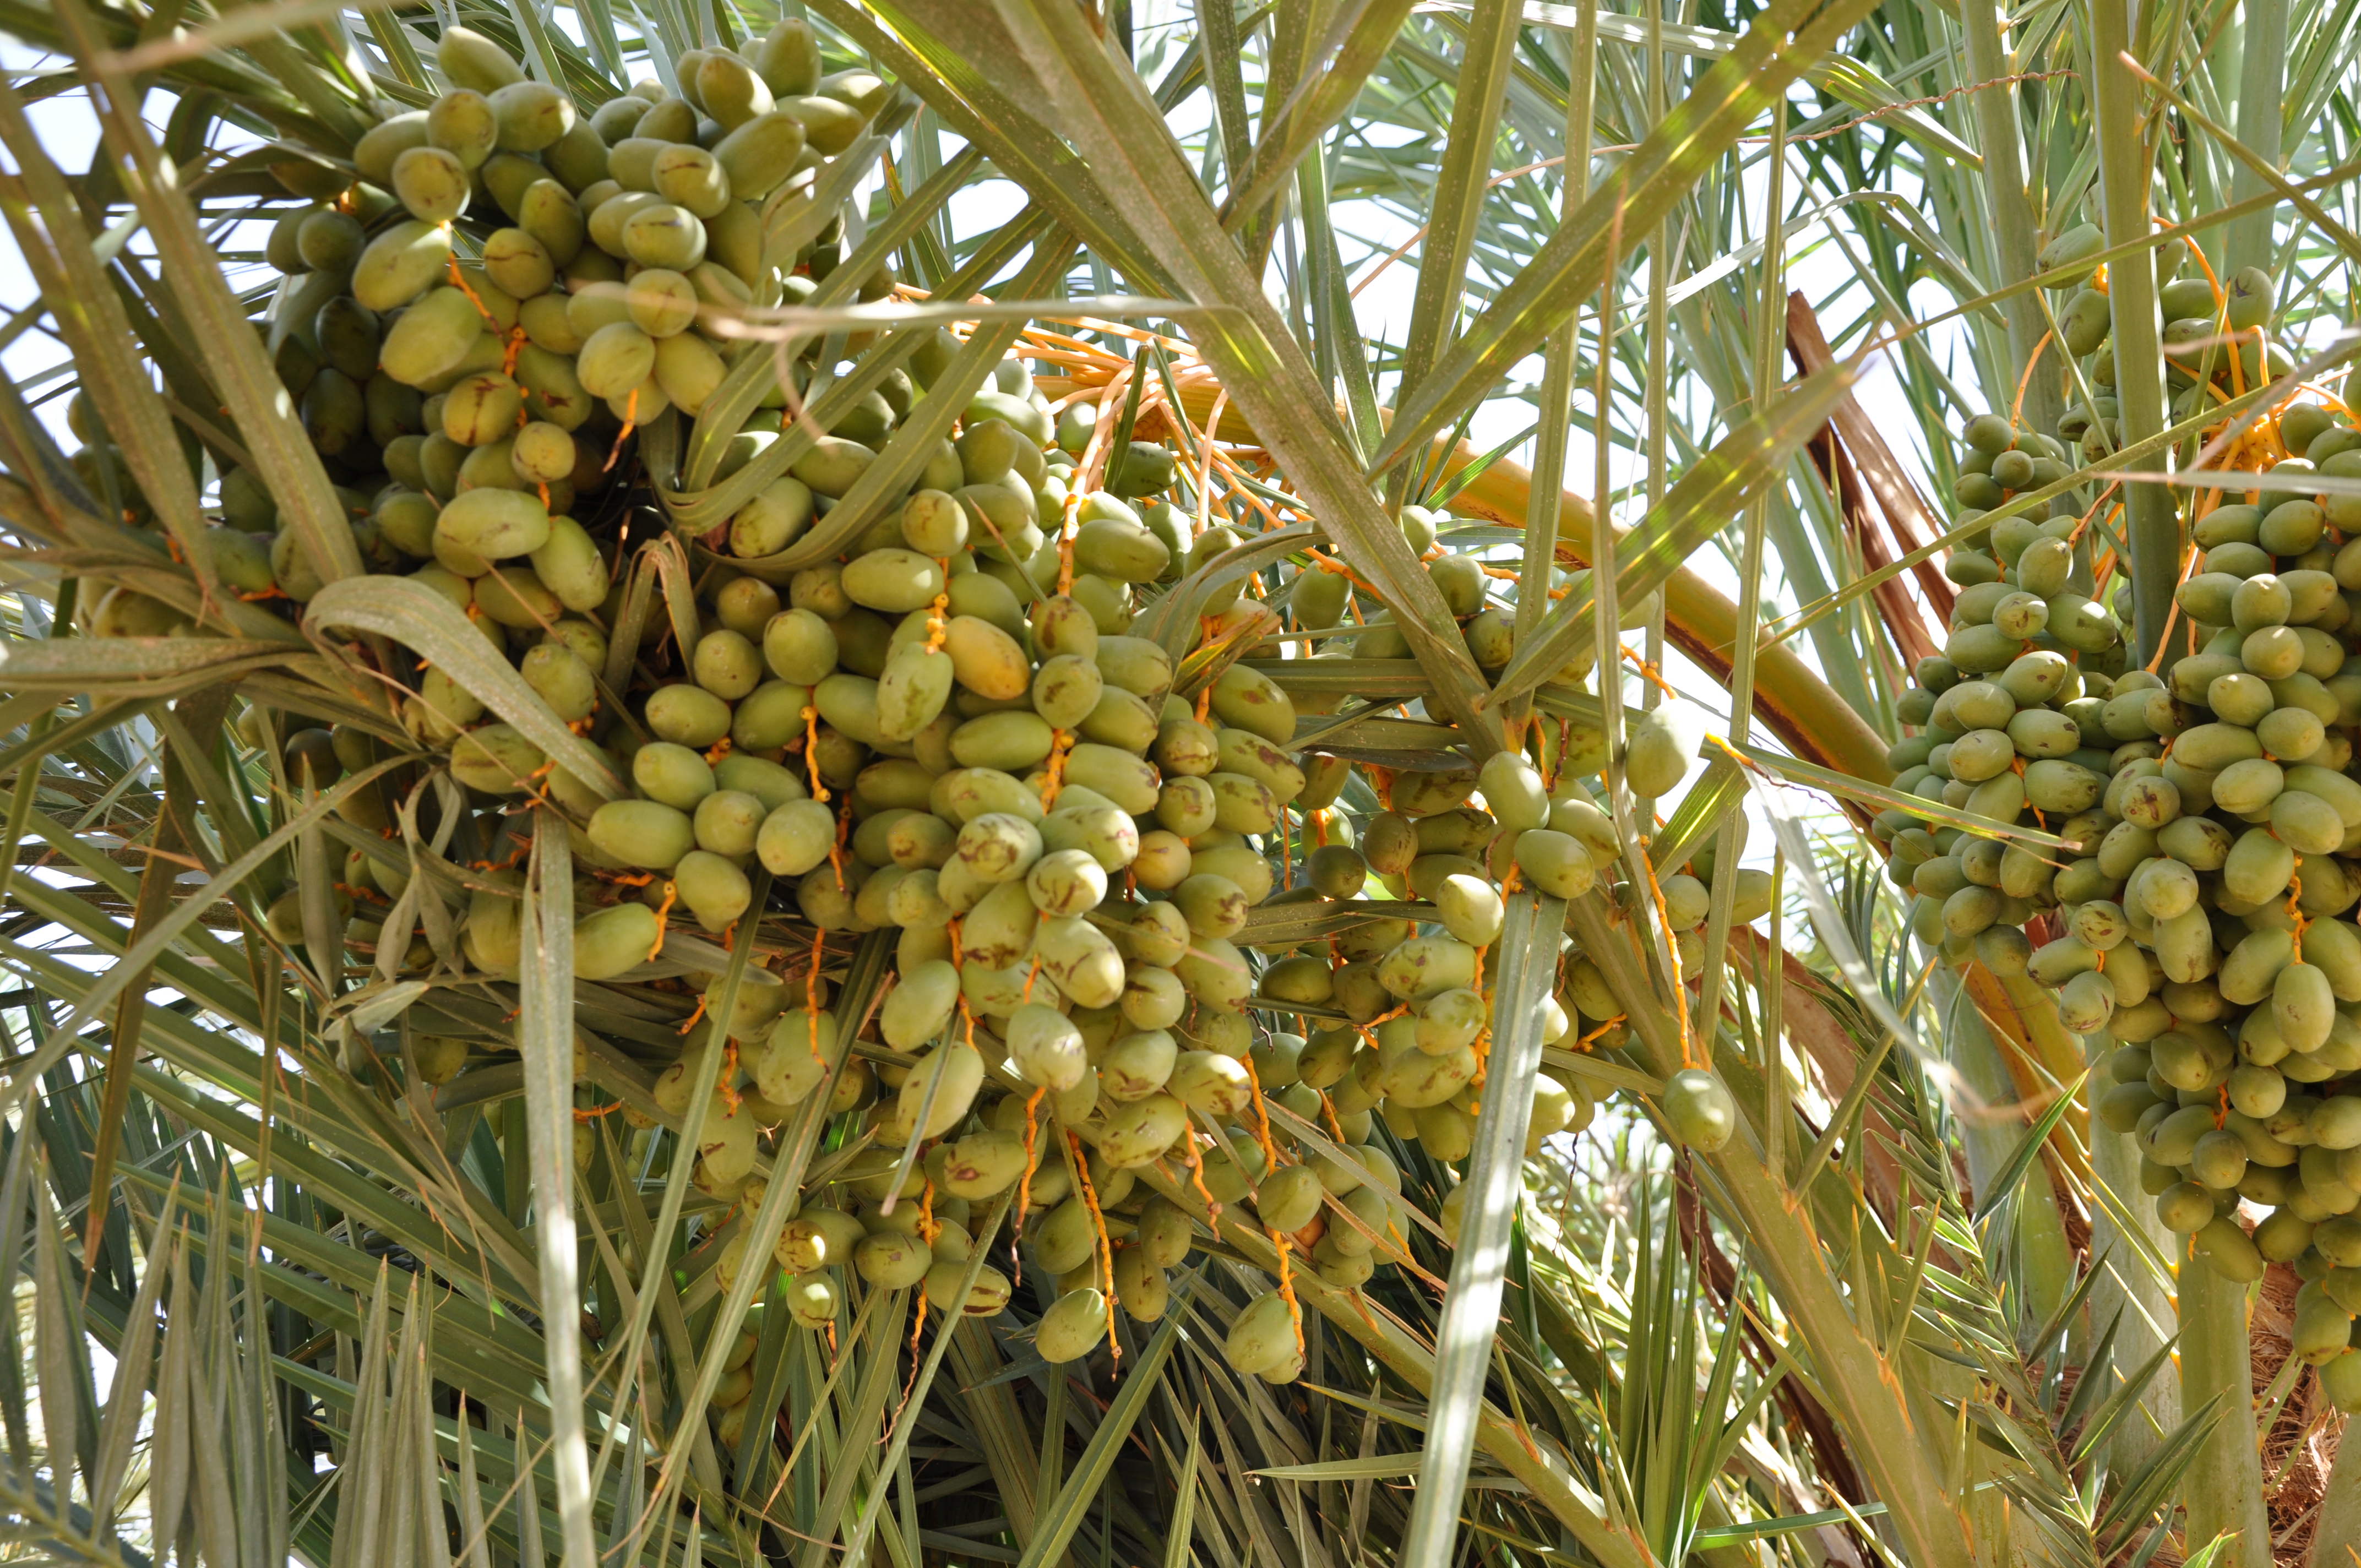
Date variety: Boumajhoul